Ulyanovsk

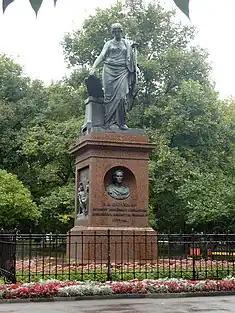
Monument to Nikolay Karamzin

Simbirsk was then considered an exclusive town favoured by the aristocracy, and besides its churches and a Governor's Place, included an Assembly of the Nobles, with a magnificent library. The Holy Trinity Cathedral was constructed in a restrained Neoclassical style between 1827 and 1841. In the summer of 1864, in what was believed an arson attack, Simbirsk was mostly destroyed by fire. However, it was quickly rebuilt and continued to grow. Its population, which was 26,000 in 1856, had reached 43,000 by 1897.